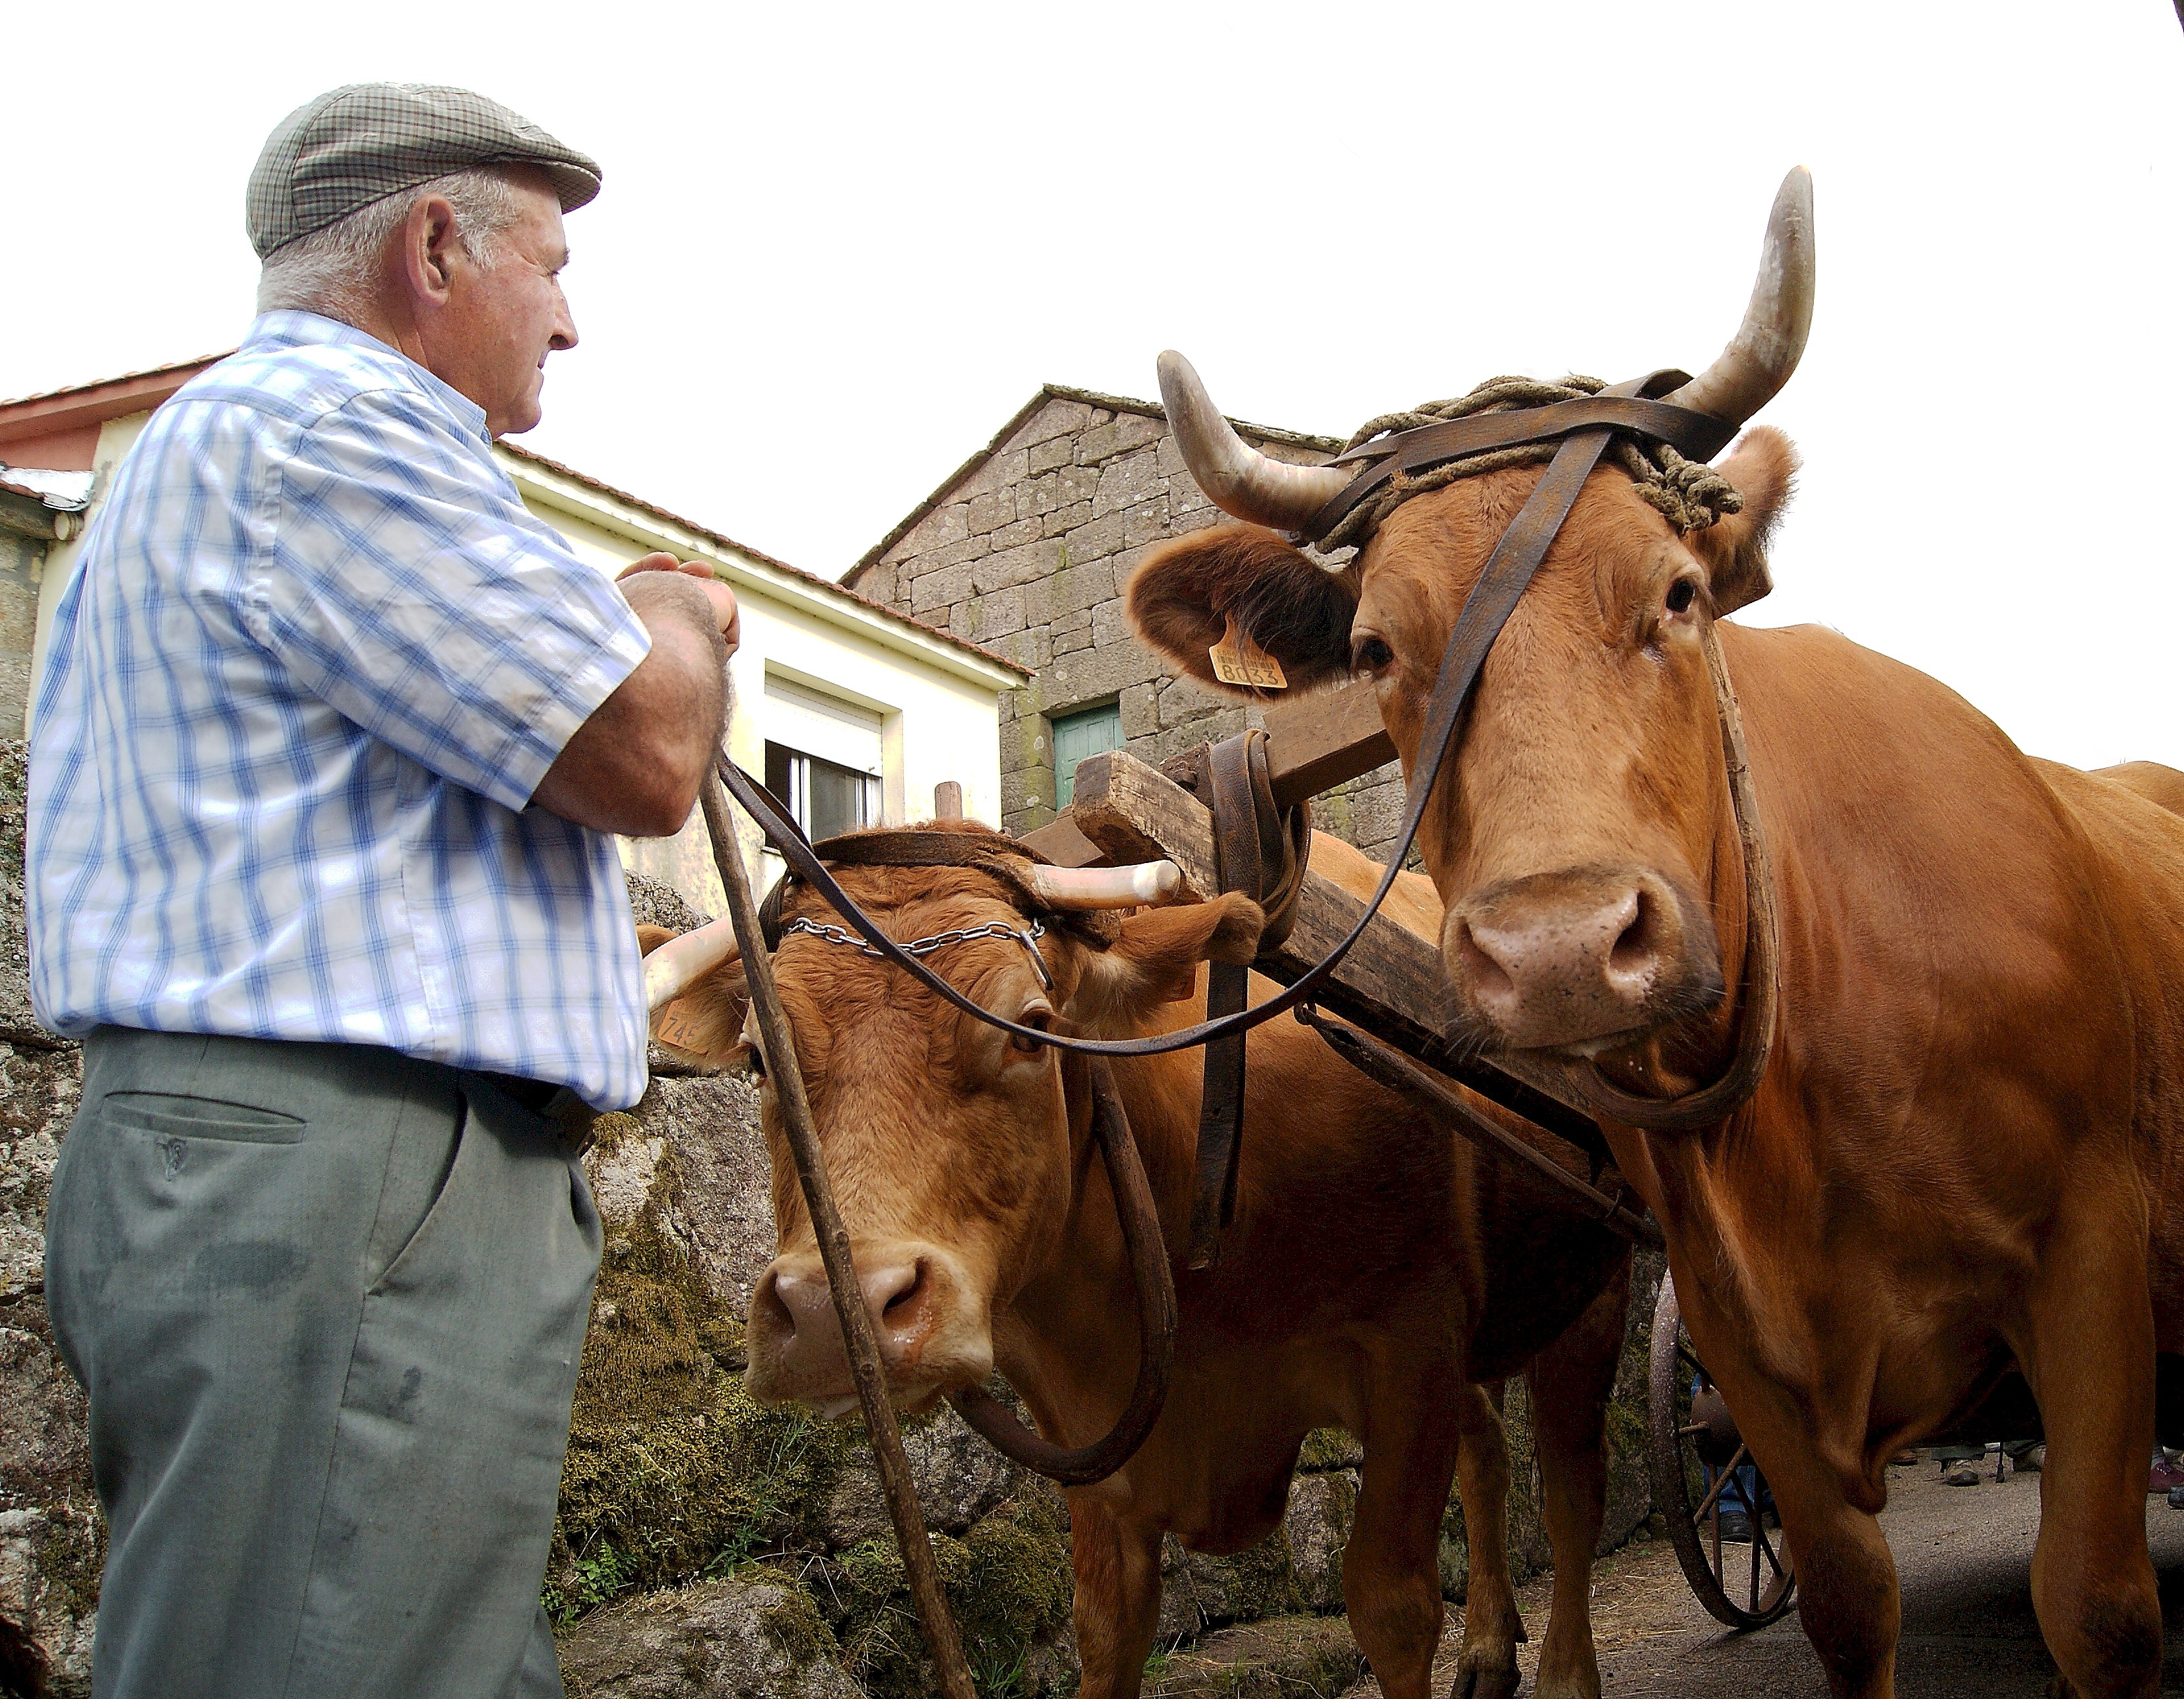
vehicle, mare, galicia, pontevedra, ggl1, alama, galiciarural, rutadaliberdade, festadocarro, ox, pack animal, cattle like mammal, horse harness